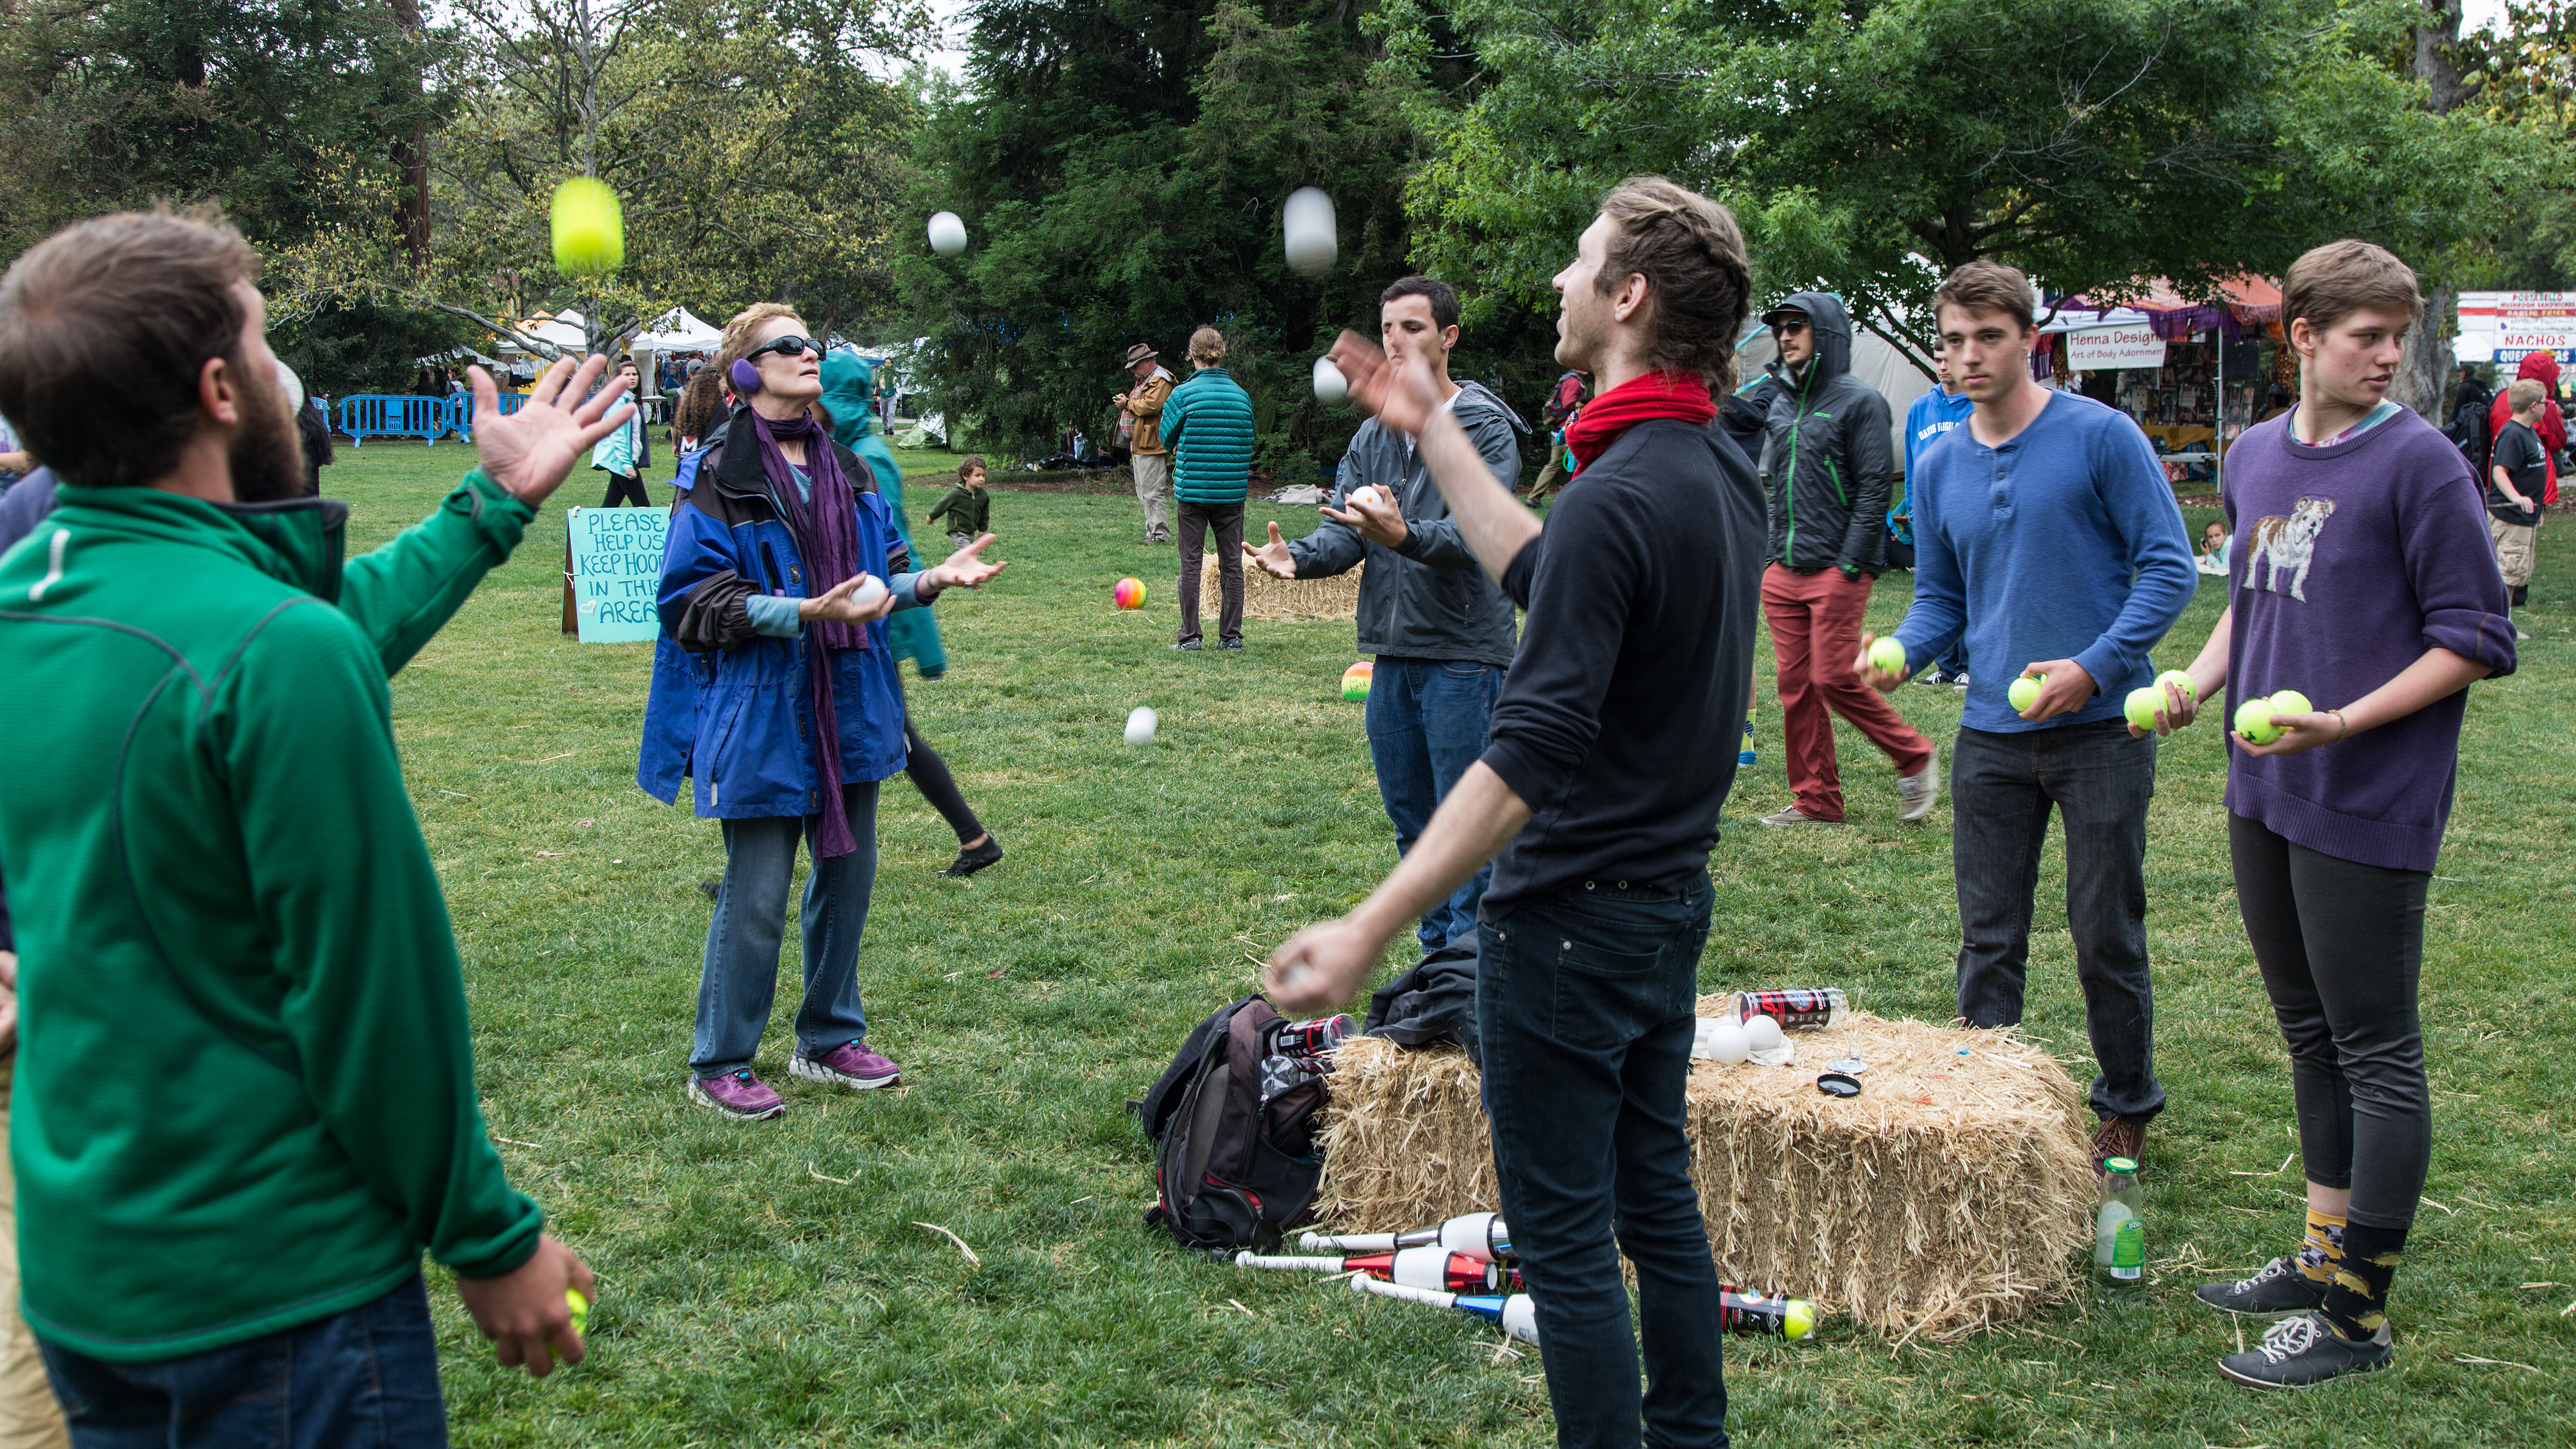
youth, community, park, picnic, sports, davis, juggling, weight training, endurance sports